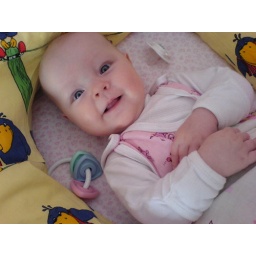
almost always the first person to wake up in our house :) sometimes acts as our alarm clock :) 4,5 months